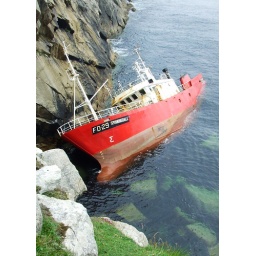
This is the Spinningdale, a ship which was washed into the rocks during a storm in February 2008.